Ahriche
Also known as:
ar - Arabic: تاحريشت
ig - Igbo: Ahriche
Category: skewer (grilled skewer)
Cuisine: Moroccan
Associated cuisines: Moroccan
Area: Morocco
Countries: Morocco
Region: Northern Africa

It is a dish of tripe usually consisting of ganglion, caul, lung or heart of an animal wound with intestines on a stick of oak and cooked on hot coals

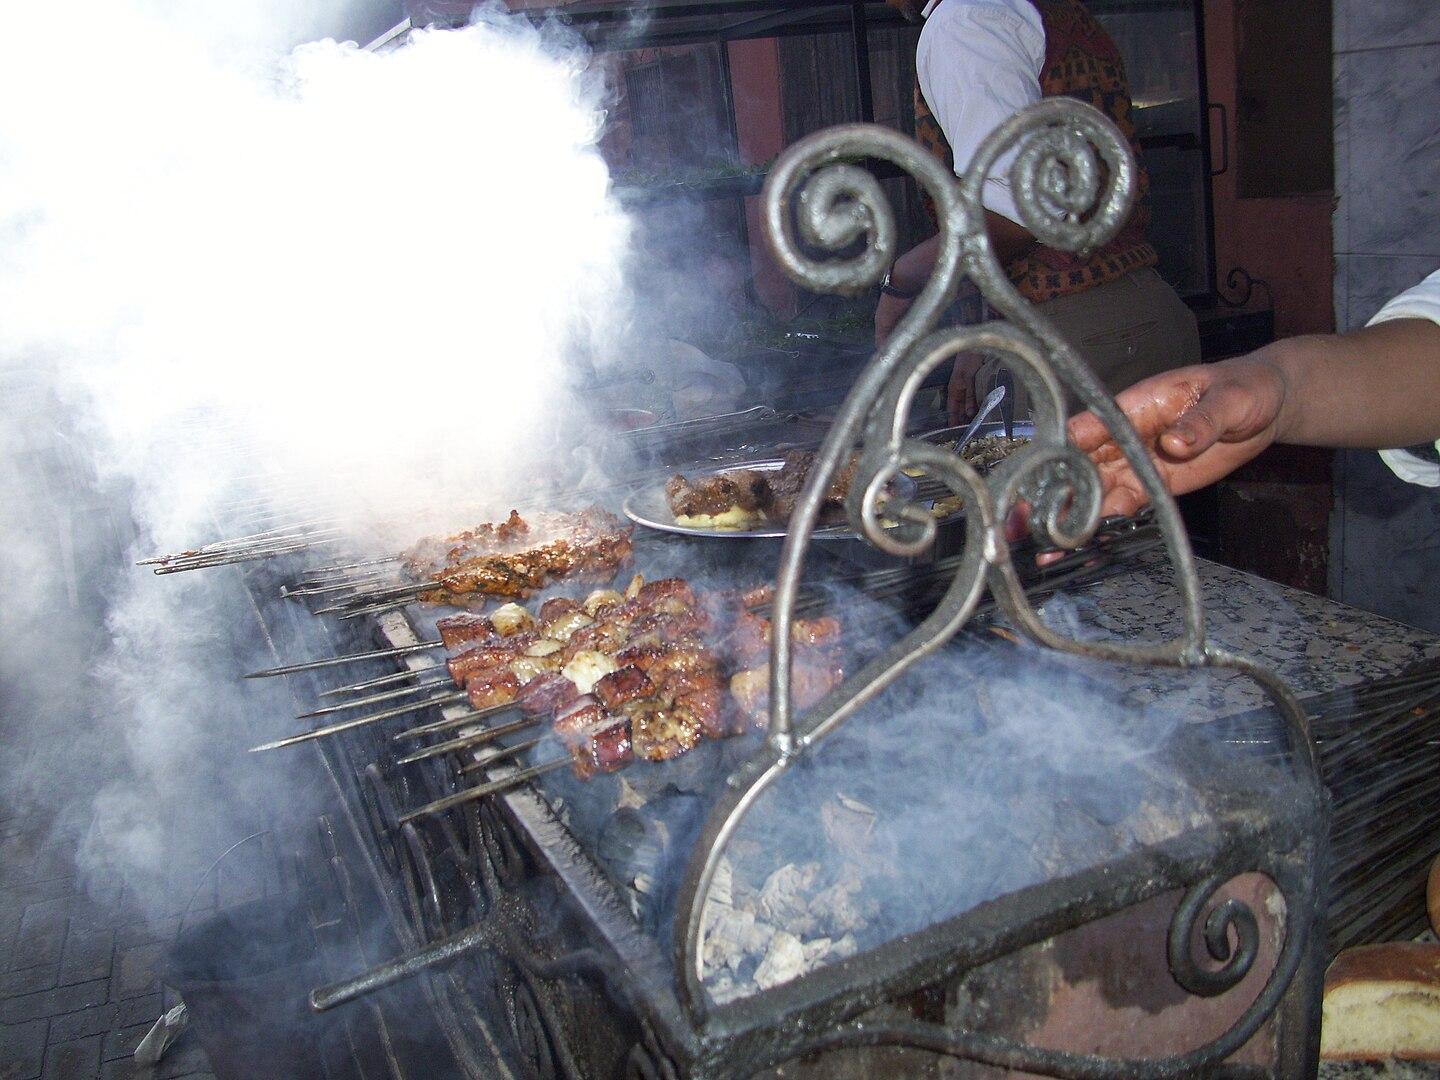